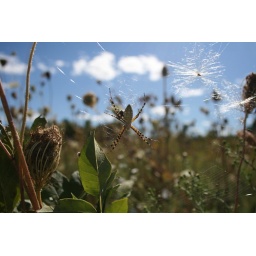
spider in the field by kim's house